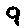
Label: 9